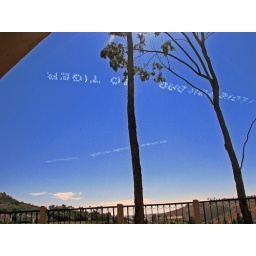
This was shot from my door step at home in San Diego during the US Open, 2008